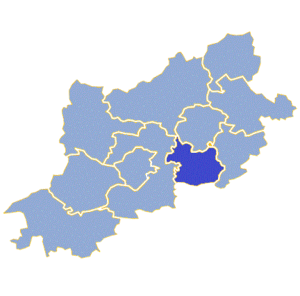
Zabór est une gmina rurale de la powiat de Zielona Góra, dans la Voïvodie de Lubusz, dans l'ouest de la Pologne.